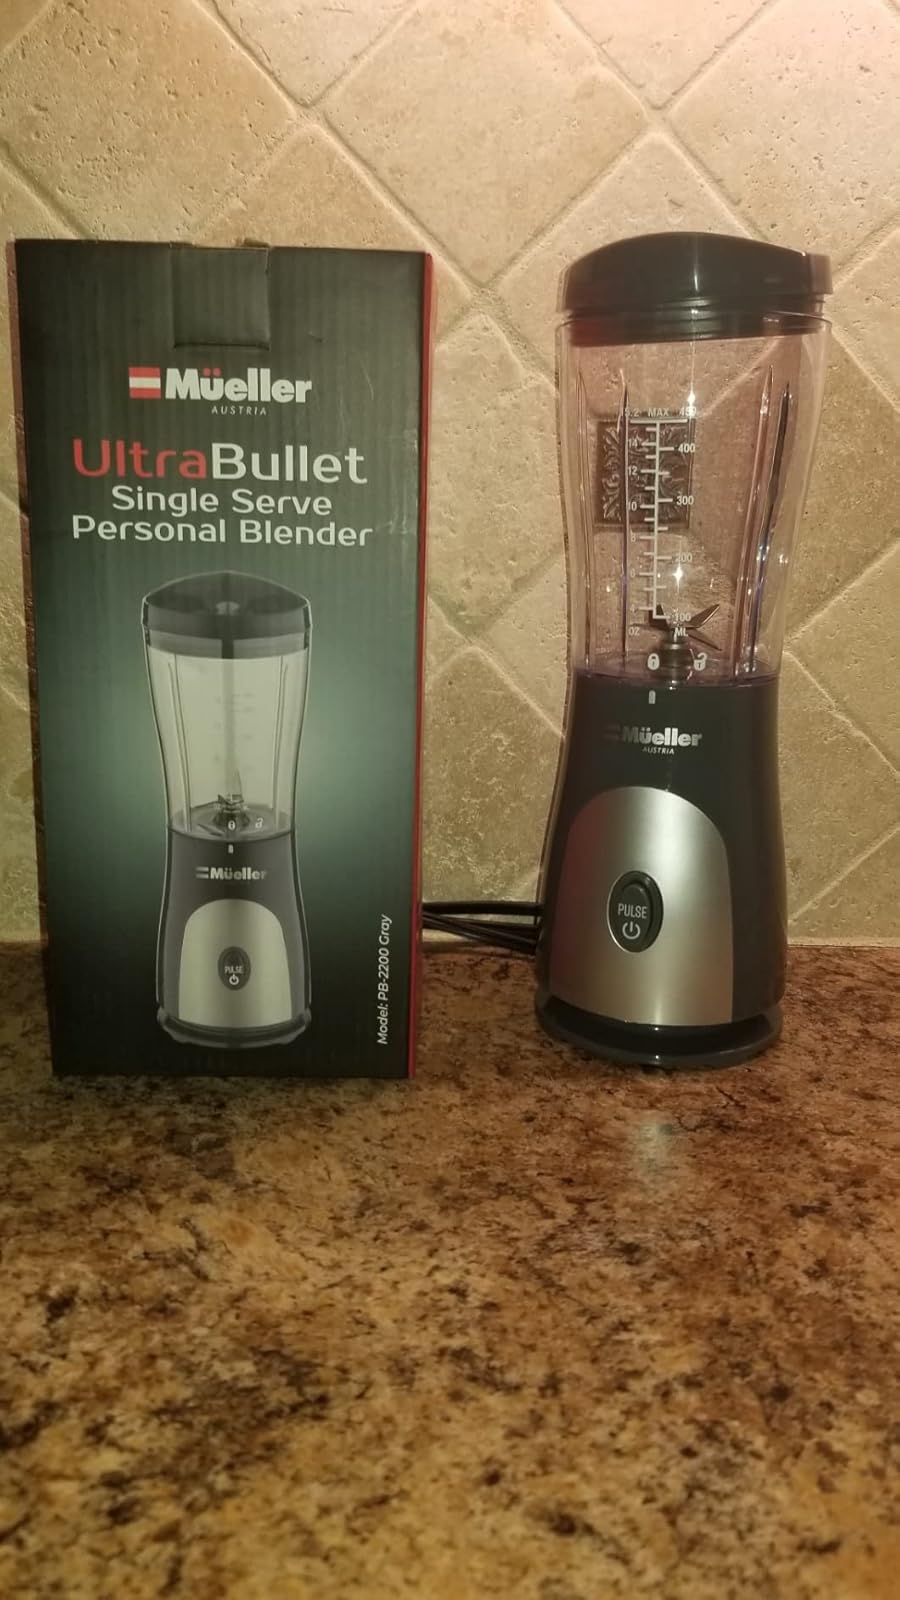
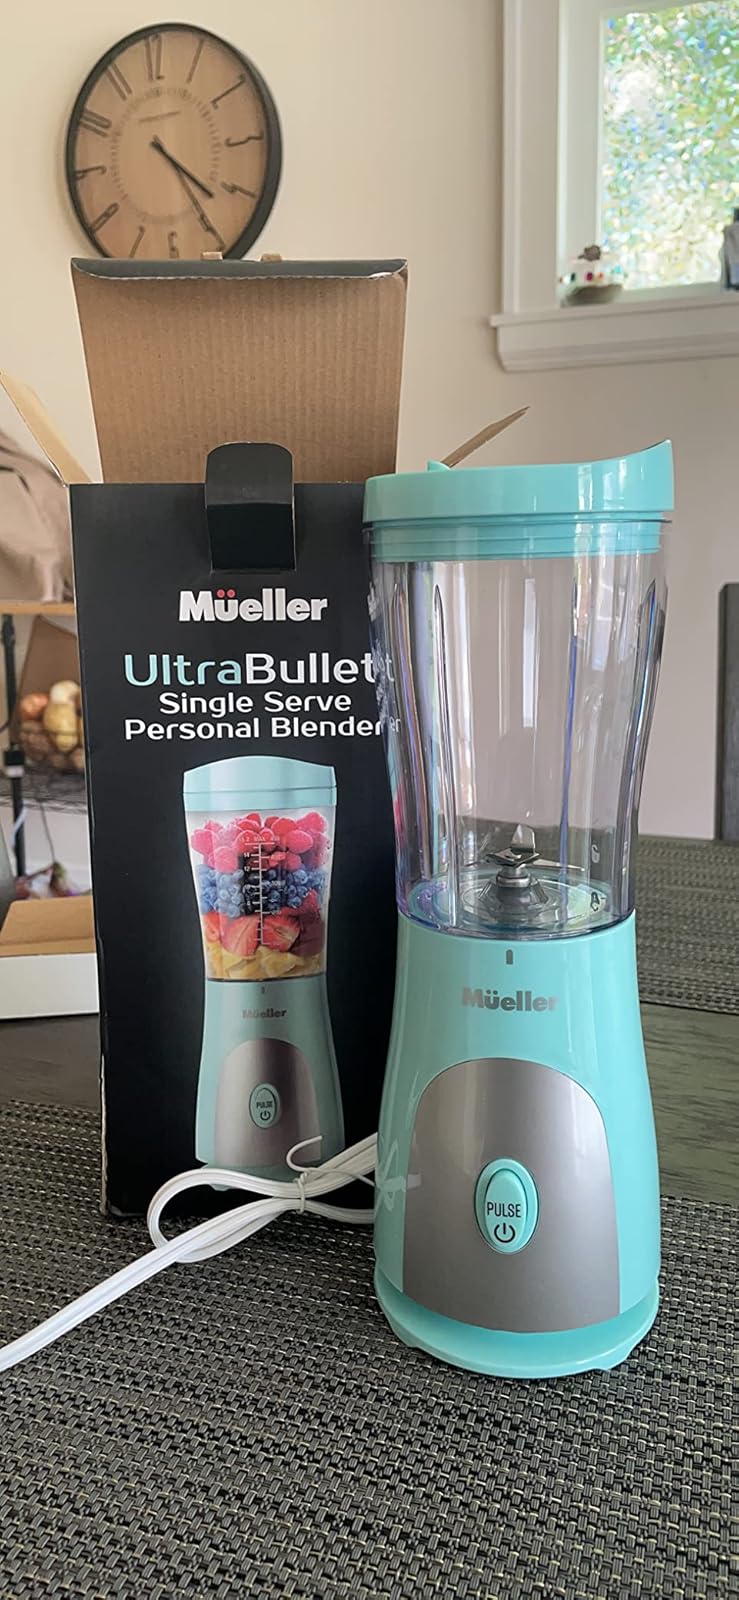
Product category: items_blender
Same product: no